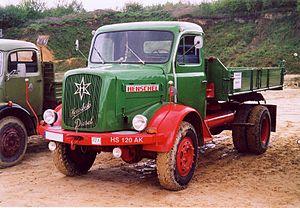
L'entreprise Henschel & Sohn était une entreprise de construction mécanique allemande, créée le 28 juin 1810 par Georg Christian Carl Henschel à Cassel et son fils Johann Werner Henschel. Dès 1817, le frère aîné de Johann Werner, Carl Anton Henschel, devient partenaire de l'entreprise.